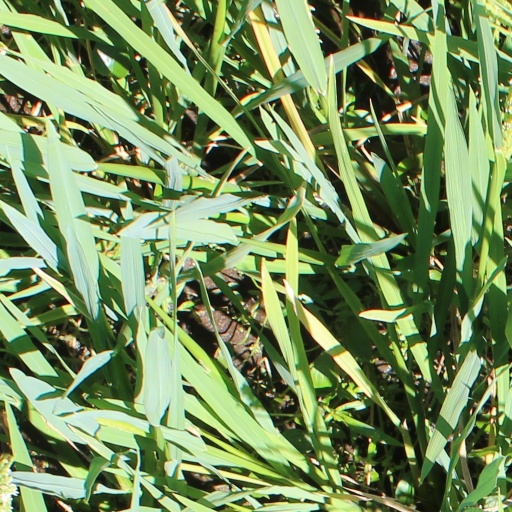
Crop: rice